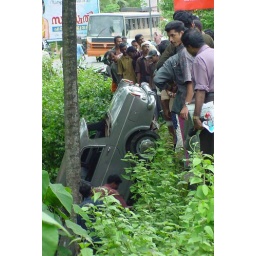
a car fall in to the pondin side the road at trivandrum